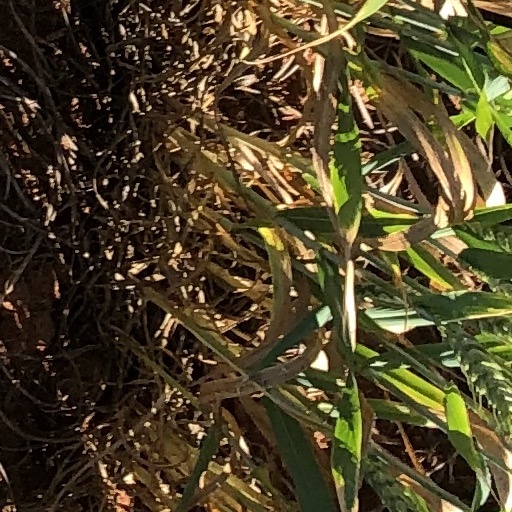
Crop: wheat